Cycling in Toronto

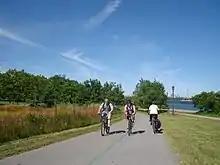
Cyclists at Toronto's Martin Goodman Trail, a mixed-use trail for cyclists and pedestrians.

Toronto, Ontario, like many North American cities, has slowly been expanding its purpose-built cycling infrastructure. The number of cyclists in Toronto has been increasing progressively, particularly in the city's downtown core. As cycling conditions improve, a cycling culture has grown and alternatives such as automobiles are seen as less attractive. The politics of providing resources for cyclists, particularly dedicated bike lanes, has been contentious, particularly since the 2010s.